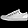
Label: Sneaker